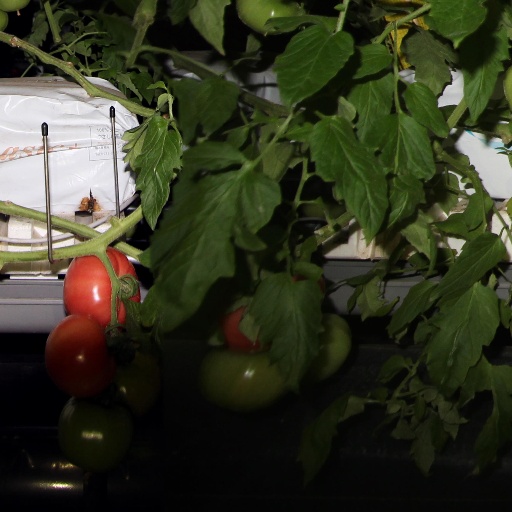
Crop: tomato